Lauren Faust

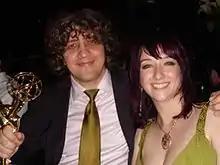
Craig McCracken and Lauren Faust in 2003

Faust is married to Craig McCracken, creator of "The Powerpuff Girls", "Foster's Home for Imaginary Friends", and "Wander Over Yonder". They met while they were working on the third season of "The Powerpuff Girls". Faust has worked with her husband on all of his shows. She considers herself a lifelong feminist. Faust took maternity leave in mid-2016 to take care of her newborn daughter.